Toronto Catholic District School Board

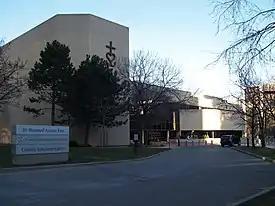
Headquarters of the school board

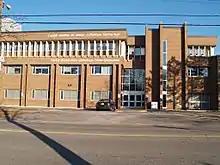
The former headquarters of the board's French unit, "Section de langue française"

The Toronto Catholic District School Board (TCDSB, known as English-language Separate District School Board No. 40 prior to 1999) is an English-language public-separate school board for Toronto, Ontario, Canada, headquartered in North York. It is one of the two English boards of education serving the city of Toronto.